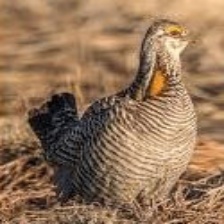
Species: GREATER PRAIRIE CHICKEN
Scientific name: TYMPANUCHUS CUPIDO